Barnet Tunnel

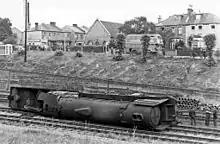
A2/1 No. 60508 "Duke of Rothesay" lying on its side

In 8 May 1857, a partial derailment of a goods train took place as the train was entering the tunnel. There were no deaths.